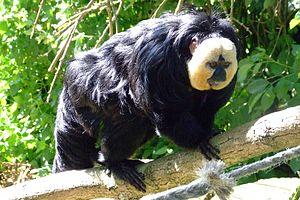
Le Zoo de Marwell est un parc zoologique anglais situé dans le comté de Hampshire, près de Winchester. Fondé par John Knowles en 1972, et d'une superficie de 57 hectares, il est aujourd'hui la propriété d'une organisation à but non lucratif : Marwell Wildlife. Le zoo présente plus de 1 200 animaux de 135 espèces. Le parc est impliqué dans la conservation de la nature, notamment en Afrique.